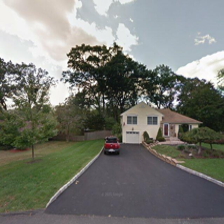
Label: streetView